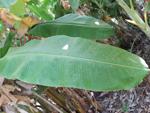
Label: healthy